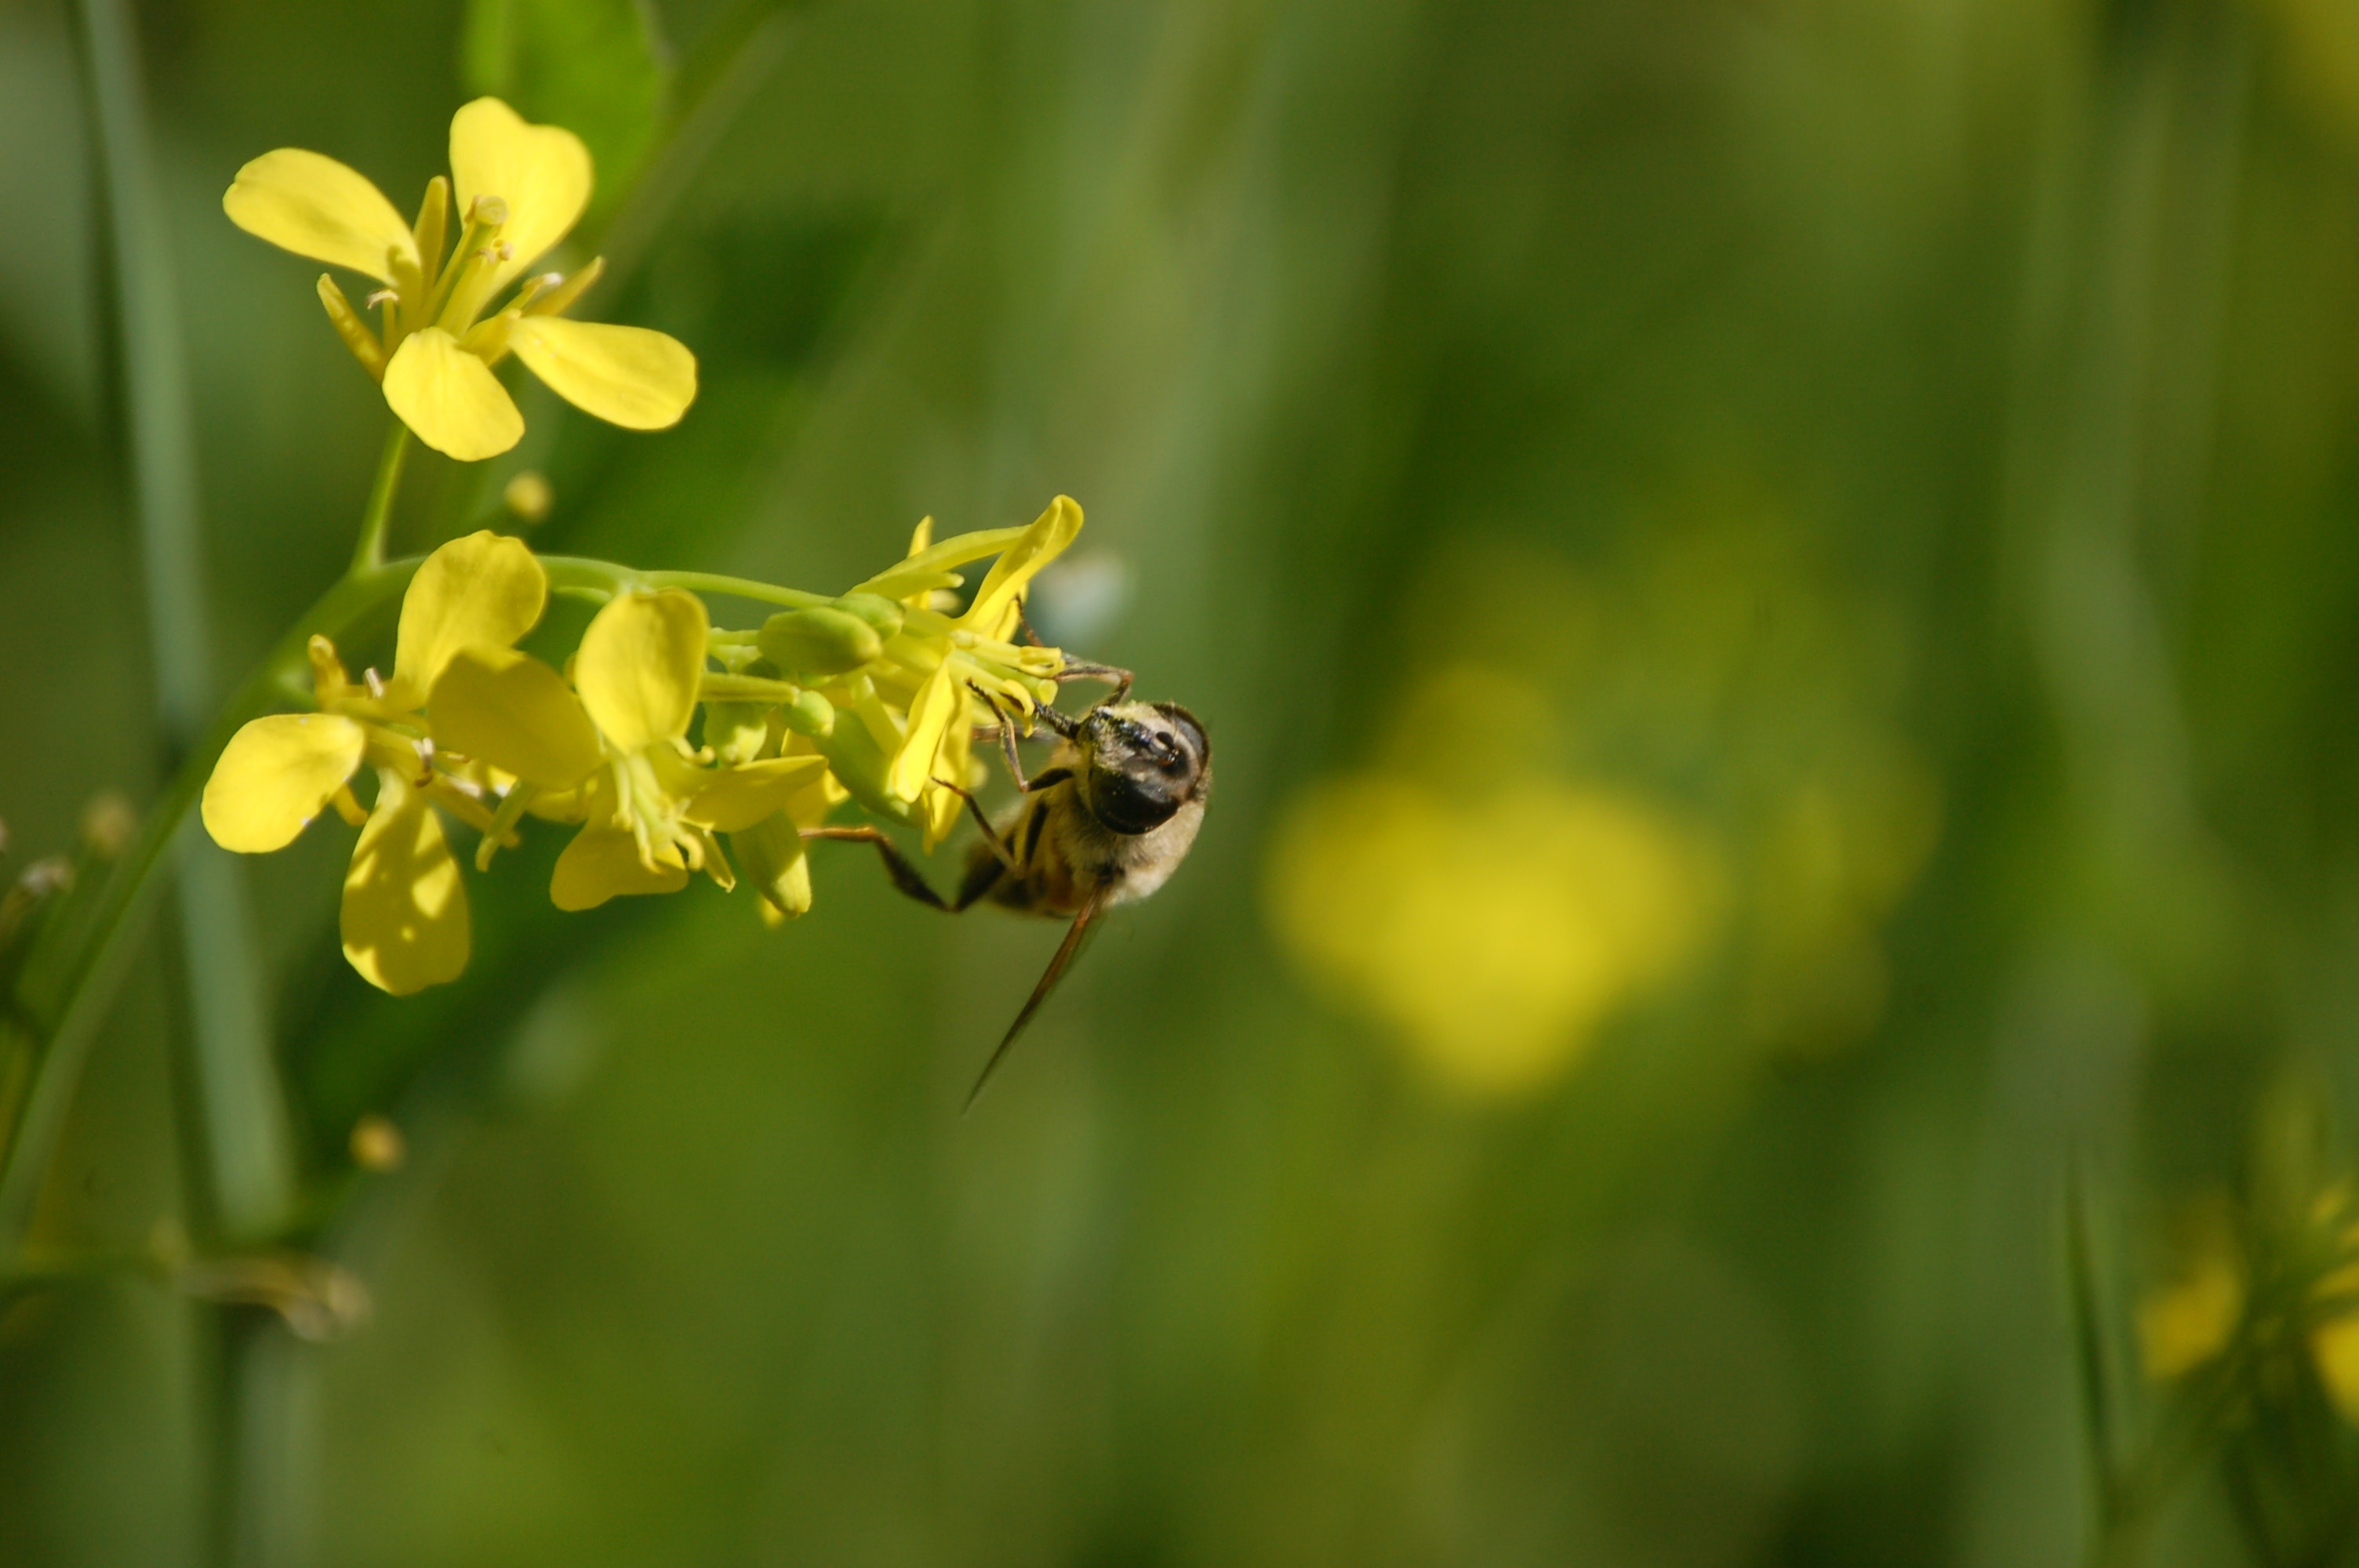
honeybee, bee, insect, flower, membrane winged insect, yellow, plant, pollinator, canola, flowering plant, pollen, close up, macro photography, pest, wildlife, mustard plant, hoverfly, invertebrate, nectar, photography, Megachilidae, rapeseed, bumblebee, wildflower, goldenrod, wasp, carpenter bee, bee pollen, brassica rapa